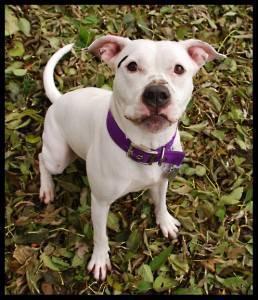
american pit bull terrier